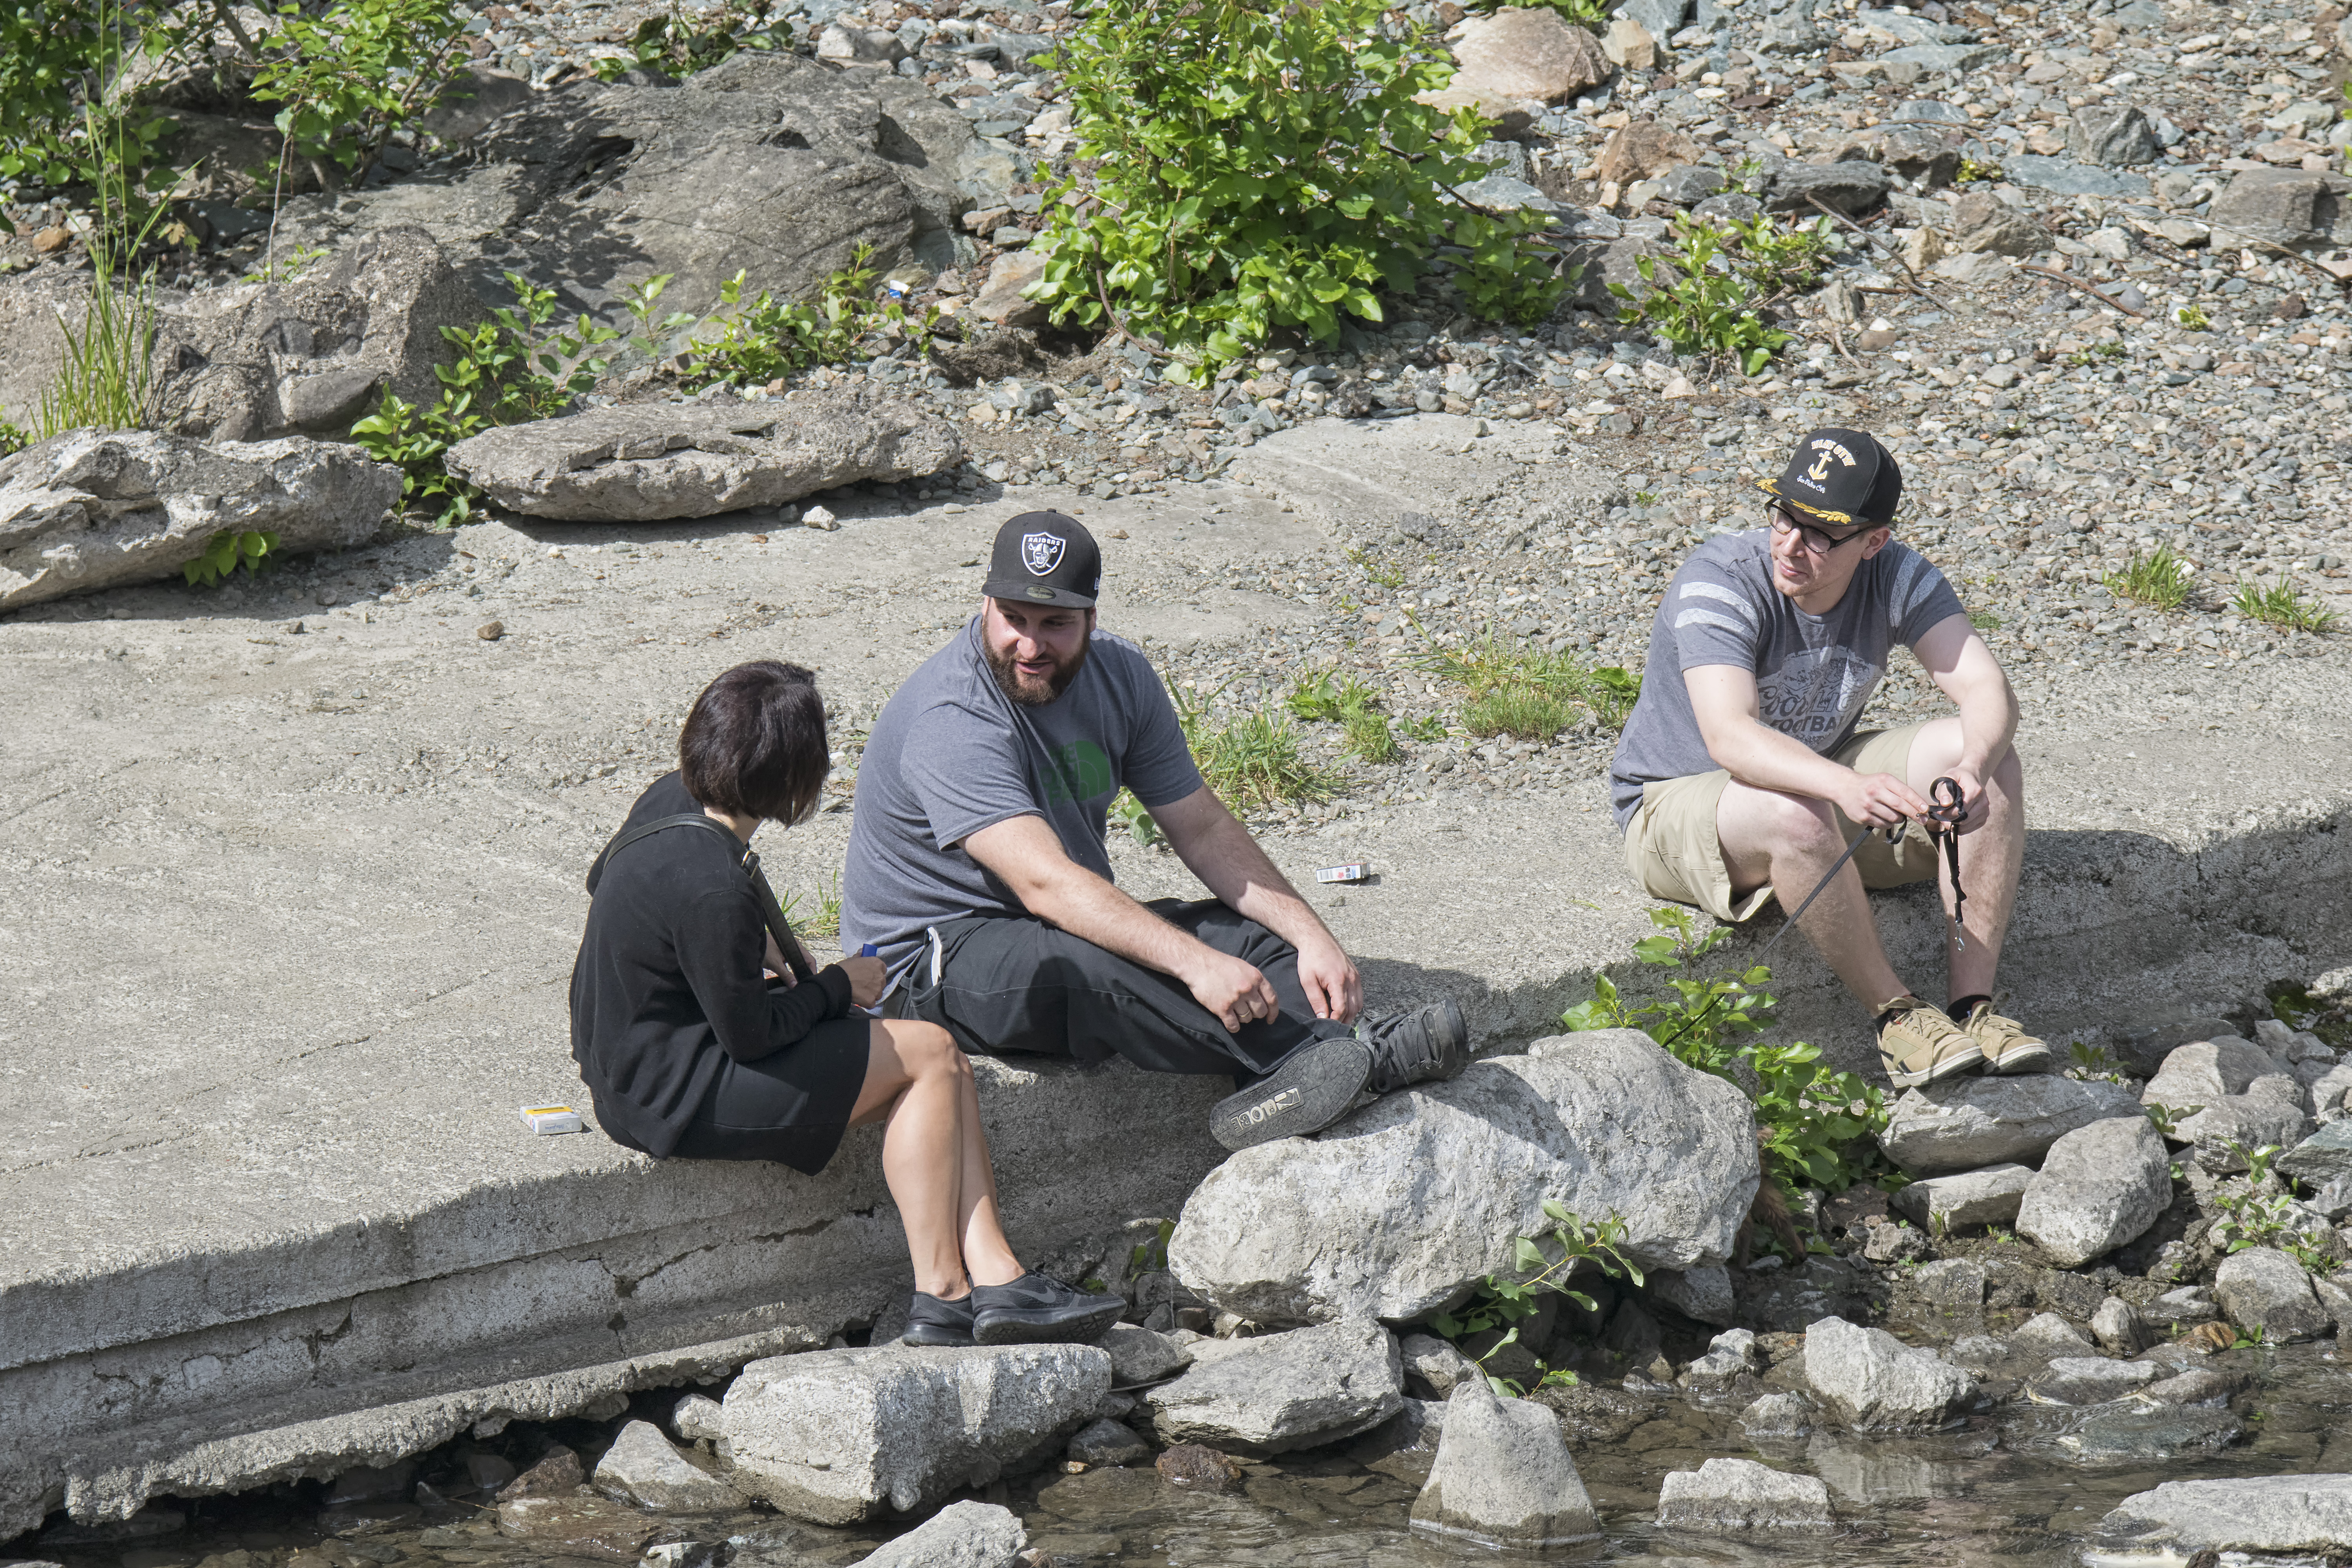
rock, wilderness, walking, person, people, hiking, trail, adventure, tourism, geology, canada, backpacking, quebec, personne, sherbrooke